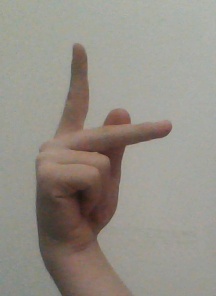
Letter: dha